Maltese cross

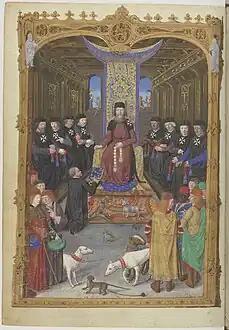
Grand Master Pierre d'Aubusson with senior knights, wearing the "Rhodian cross" on their habits. Dedicatory miniature in "Gestorum Rhodie obsidionis commentarii" (account of the Siege of Rhodes of 1480), BNF Lat 6067 fol. 3v, dated 1483/4.

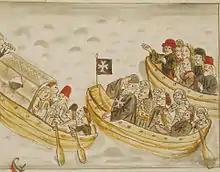
Johann Loesel, grand prior of the langue of Germany, shown with the eight-pointed cross on a flag and his habit in his role as mediator in the Old Zürich War in February 1446 (illustration of Gerold Edlibach's chronicle, c. 1500)

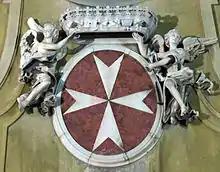
Emblem of the Military Order of Malta on the façade of San Giovannino dei Cavalieri, Florence (1699).

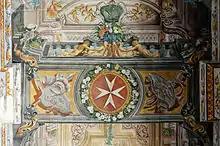
Fresco on the ceiling of the main corridor in the Grandmaster's Palace in Valletta (Nicolau Nasoni 1724)

The Knights Hospitaller during the Crusades used a plain Latin cross.